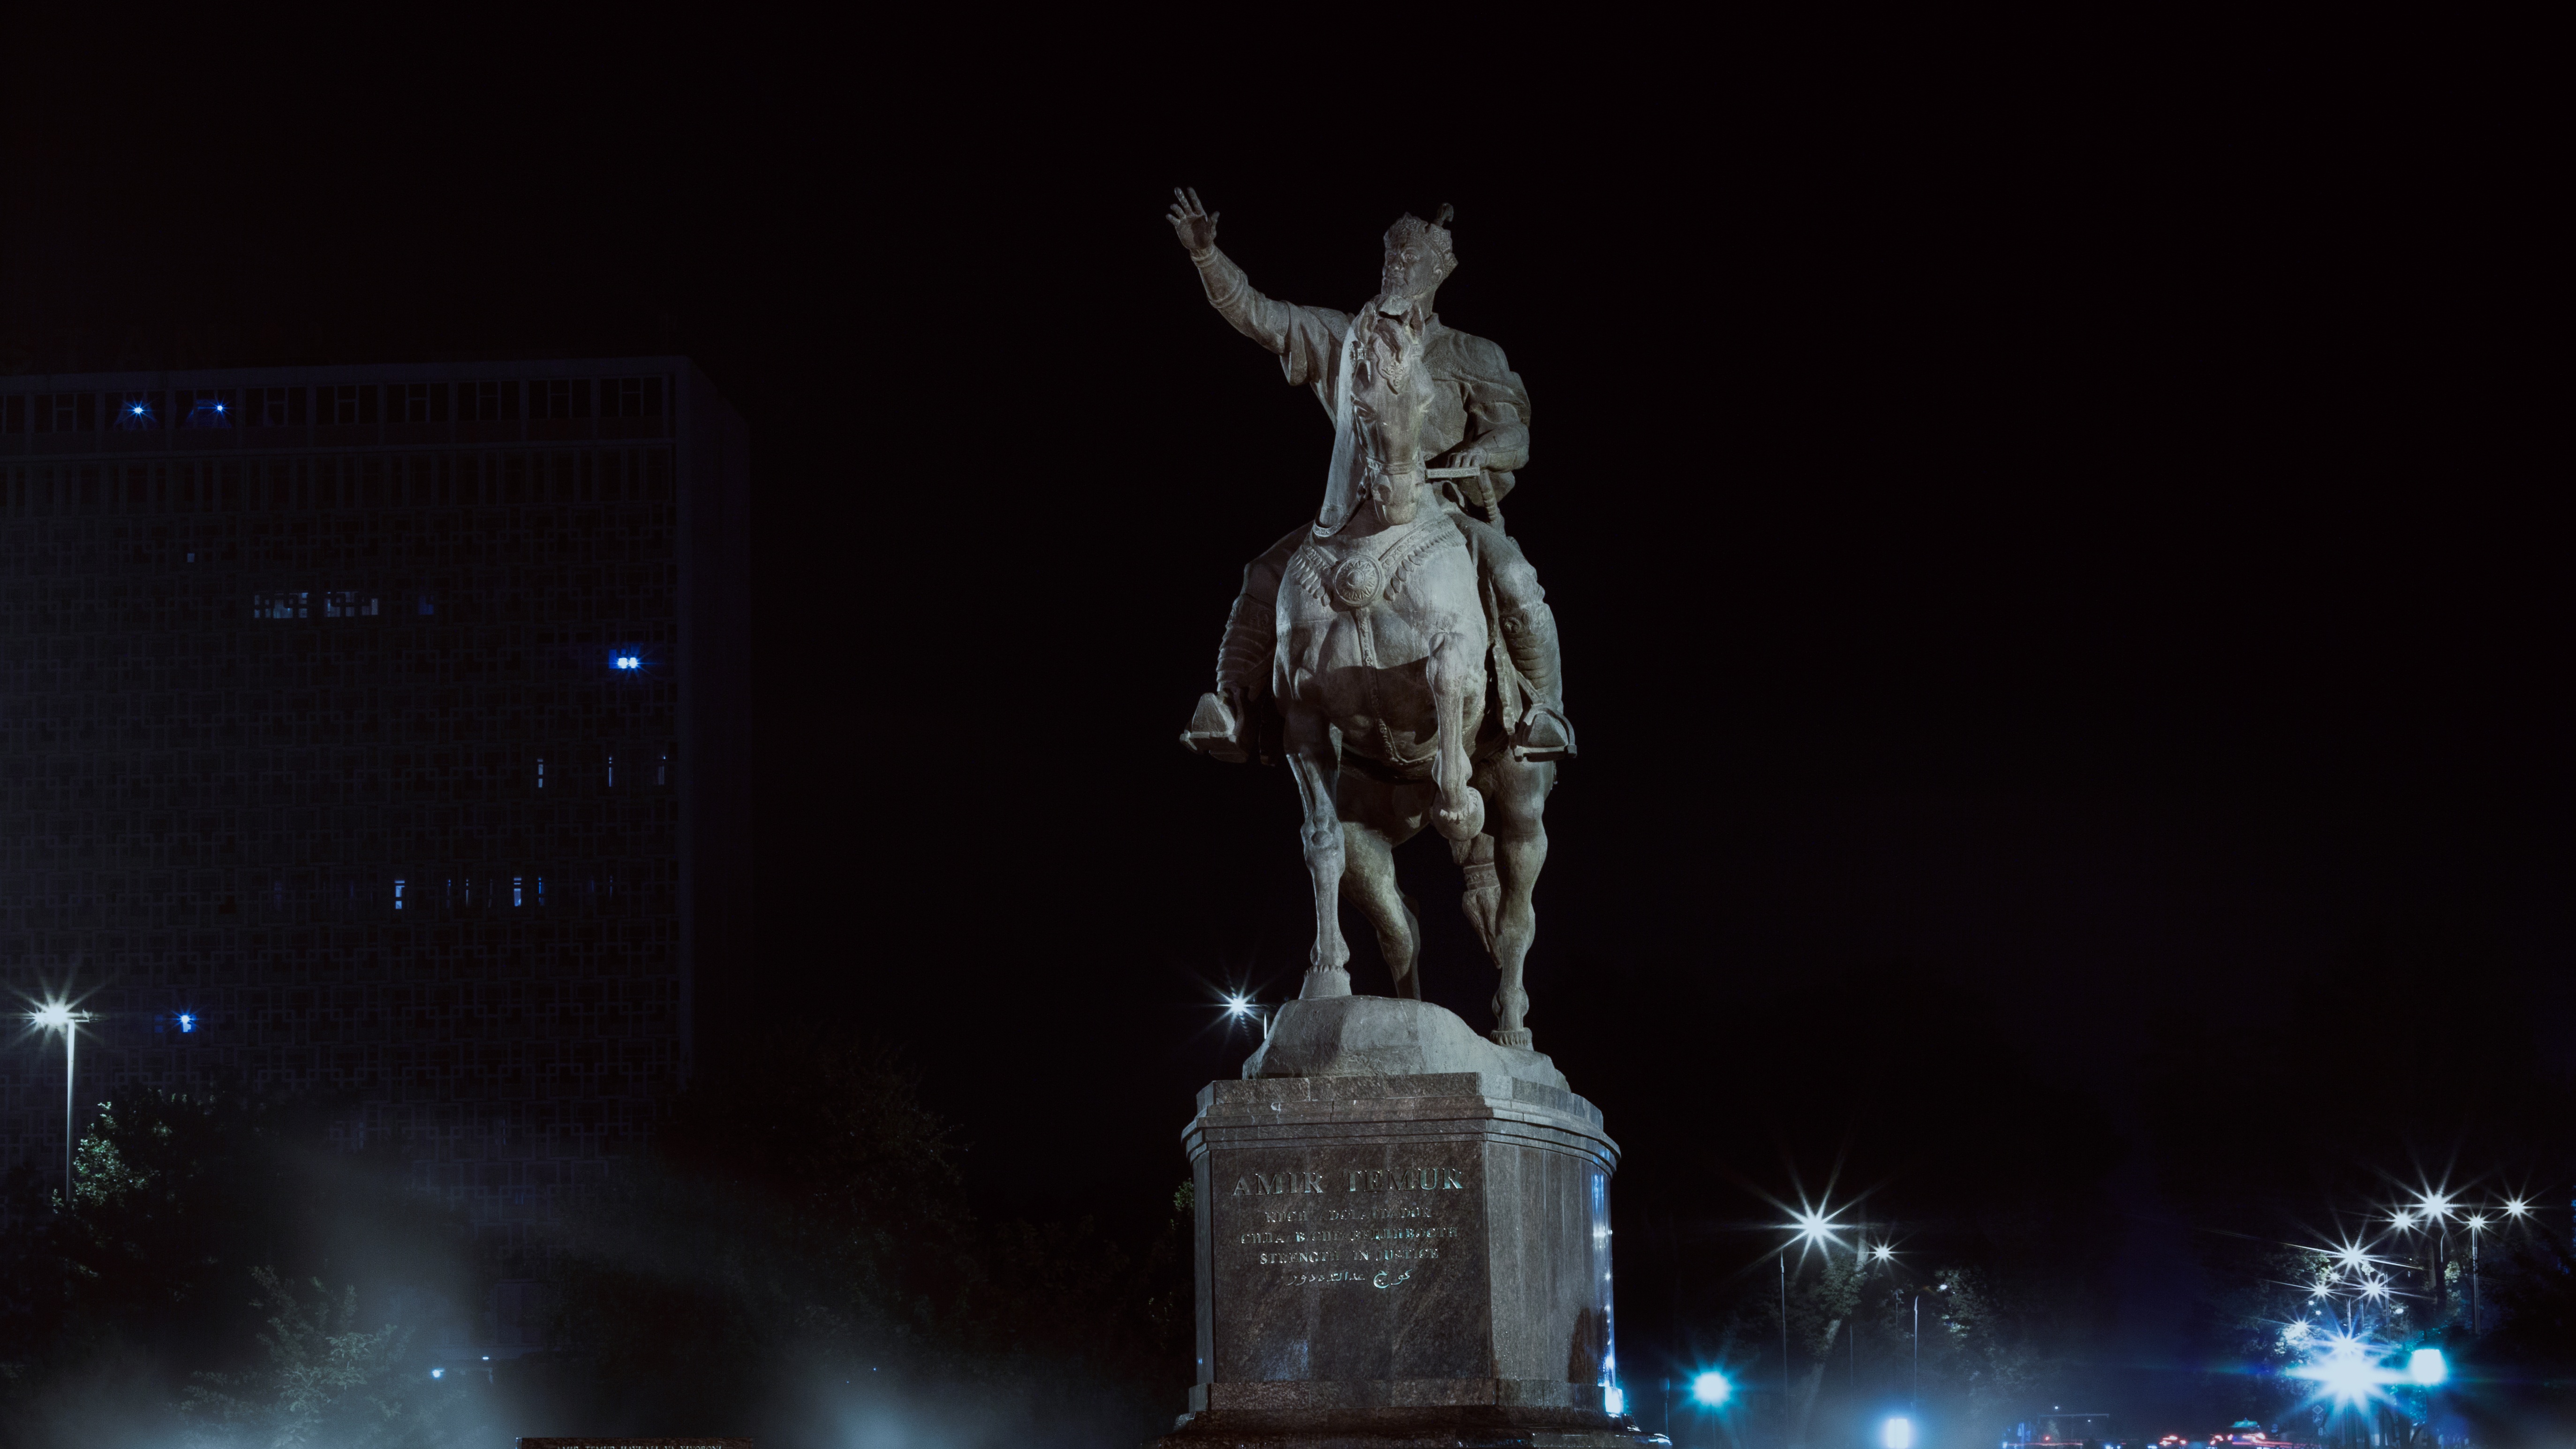
night, city, monument, photo, summer, vacation, roast, statue, nostalgia, darkness, heat, june, 2017, harmony, east, uzbekistan, tashkent, tamerlane, middle asia, amir temur, samarkand